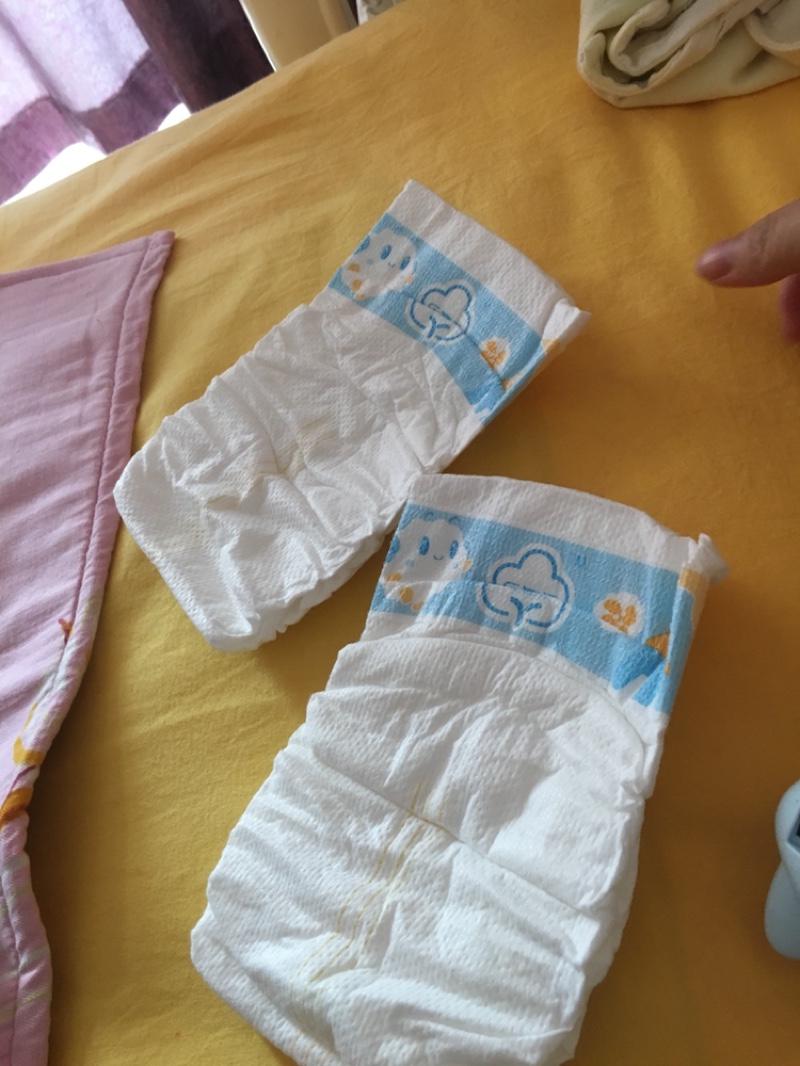
Label: trash